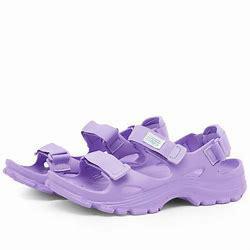
Brand: Suicoke
Model: 100